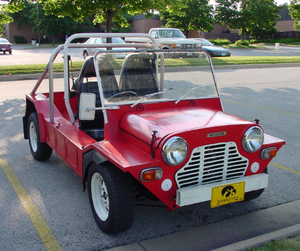
Mini Moke
Australsk Mini Moke.
"Mini Moke er et køretøj, baseret på Minien og designet til British Motor Corporation af Sir Alec Issigonis. Navnet kommer fra ""Mini"" — bilen som Moken deler mange komponenter med — og ""Moke"", som er en arkaisk dialekt betegnelse for donkey. Moke blev markedsført under forskellige navne herunder Austin Mini Moke, Morris Mini Moke og Leyland Moke.